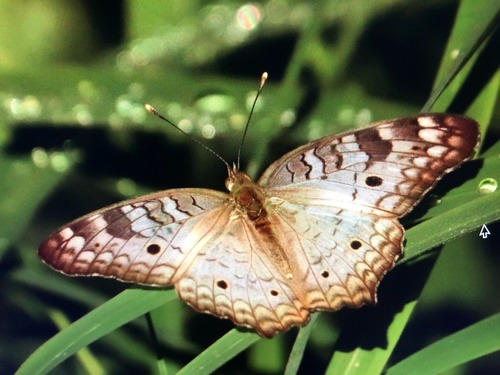
Scientific name: Anartia jatrophae
Common name: White peacock
Family: Nymphalidae
Order: Lepidoptera
Pollinator type: Primary pollinator
Habitat: Gardens, parks, and open areas
Geographic range: Southern United States to Argentina
Conservation status: Least Concern